Human uses of animals

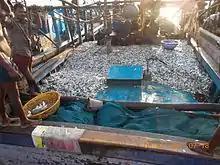
Traditional fishing trawler filled with sardines, India

The human population exploits a large number of non-human animal species for food, both of domesticated livestock species in animal husbandry and, mainly at sea, by hunting wild species.